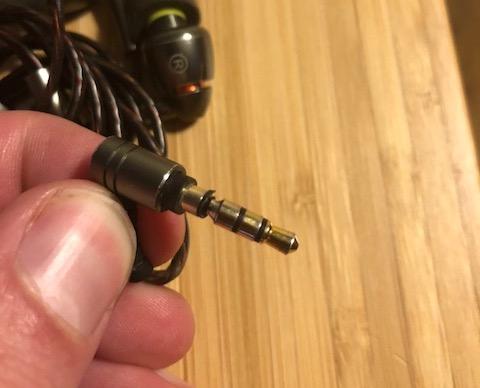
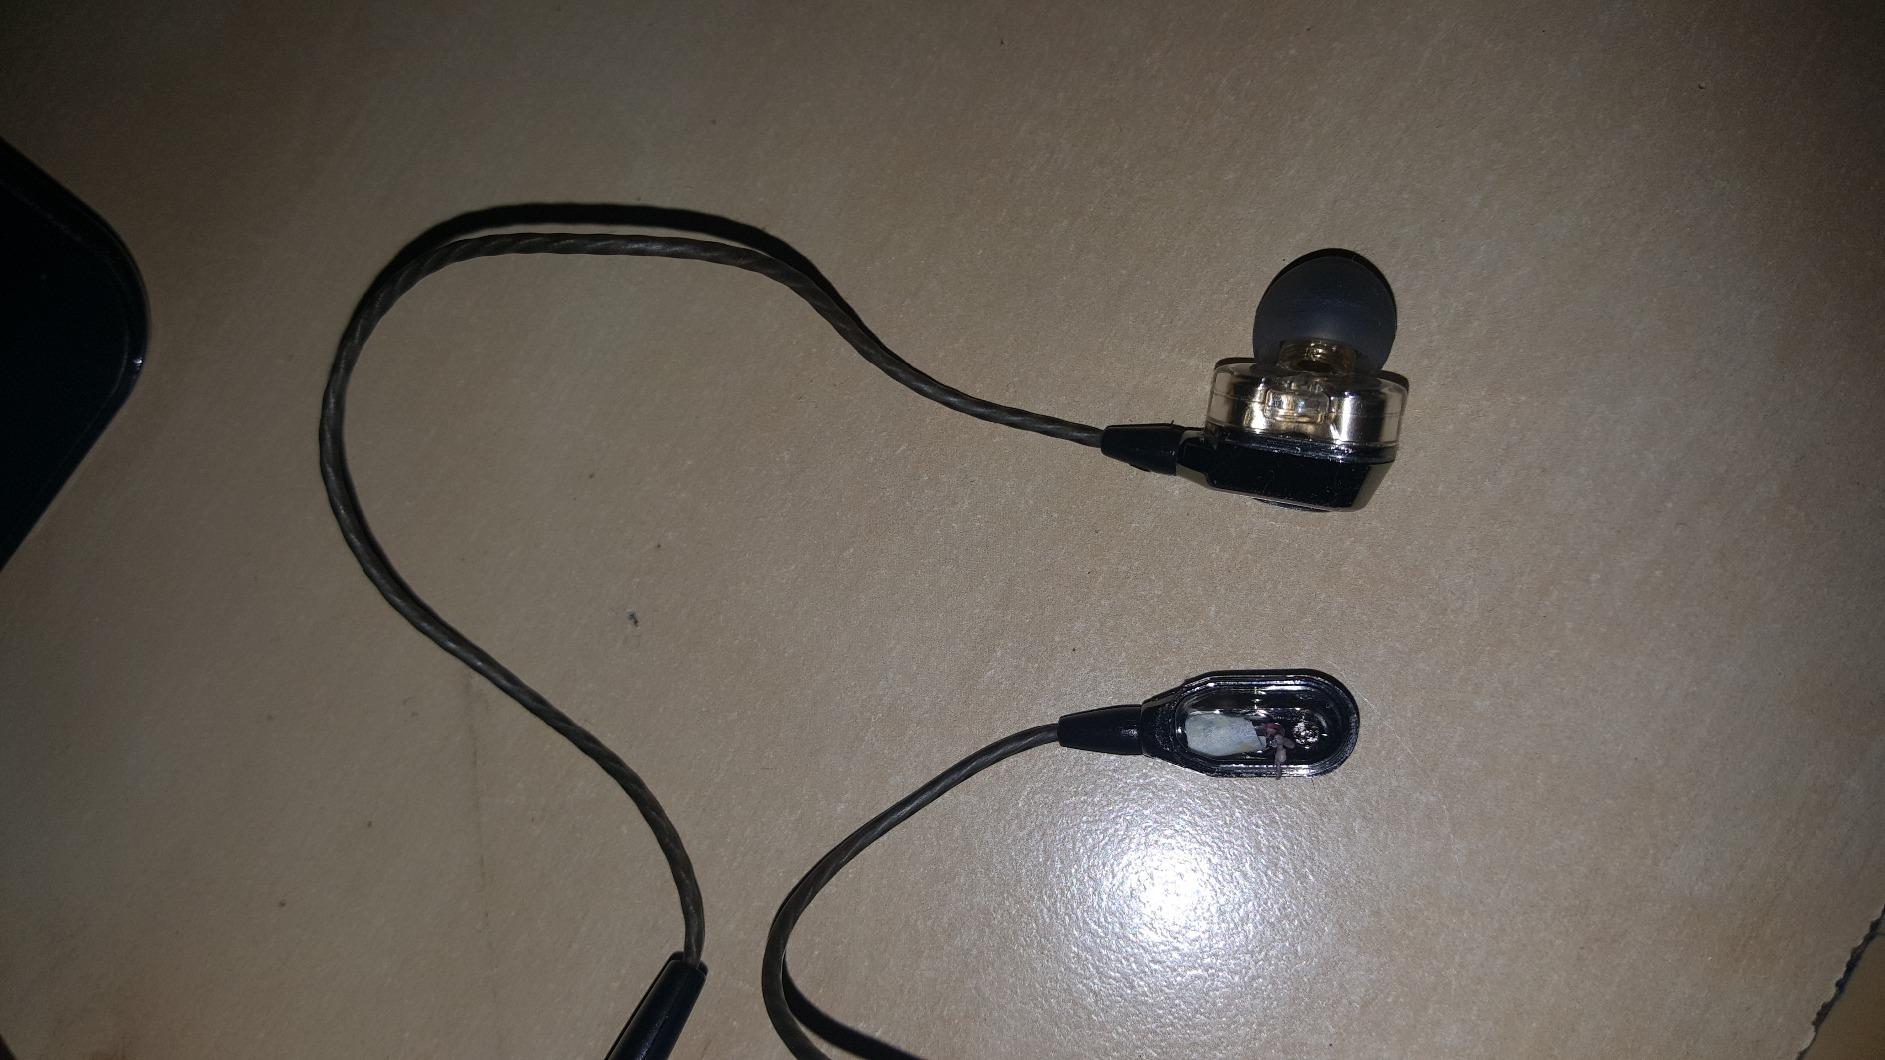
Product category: headphones
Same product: no